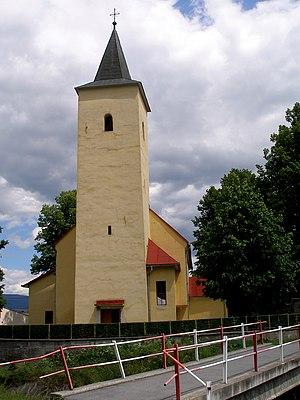
Dubovica est un village de Slovaquie situé dans la région de Prešov.